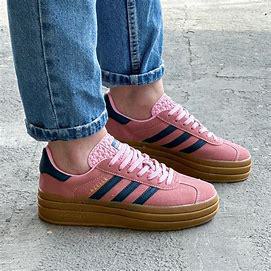
Brand: Adidas
Model: Gazelle Bold